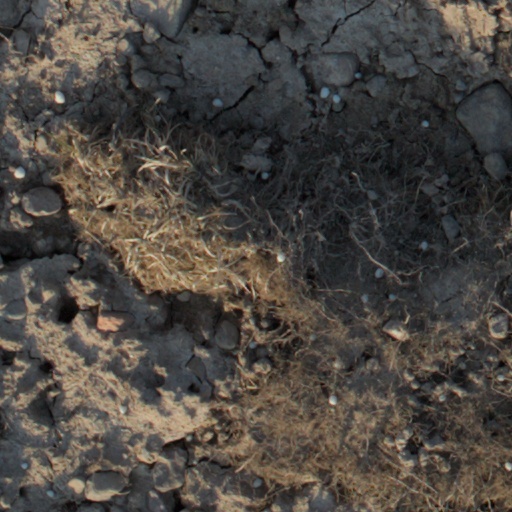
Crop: wheat